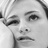
Emotion: neutral